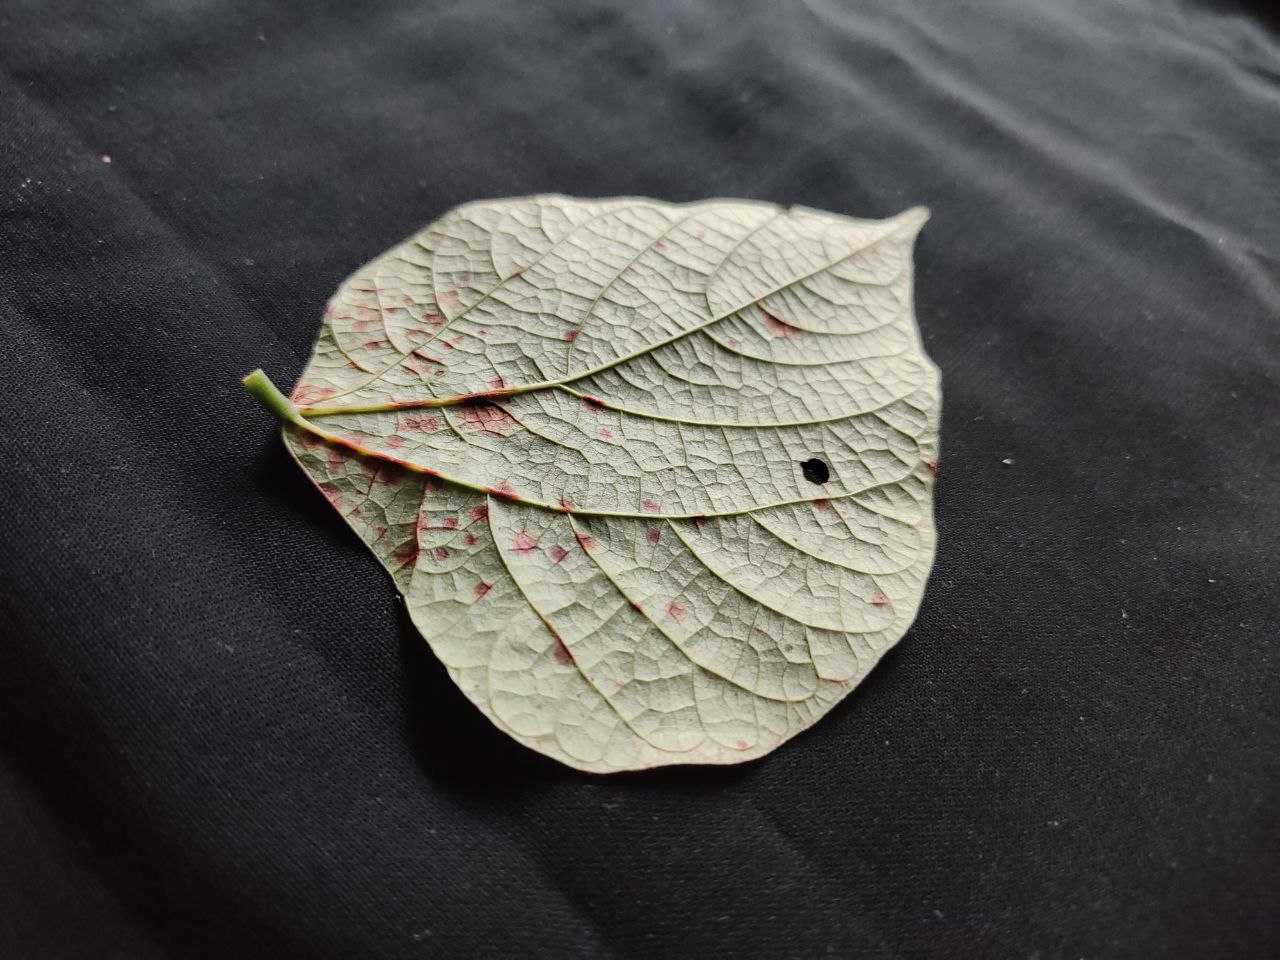
Crop: bean
Leaf condition: Rust